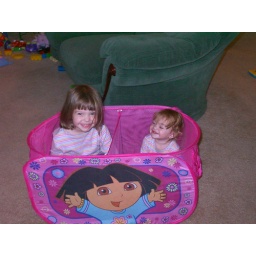
the new toy box from tonya. But the girls like to be in it more than the toys.